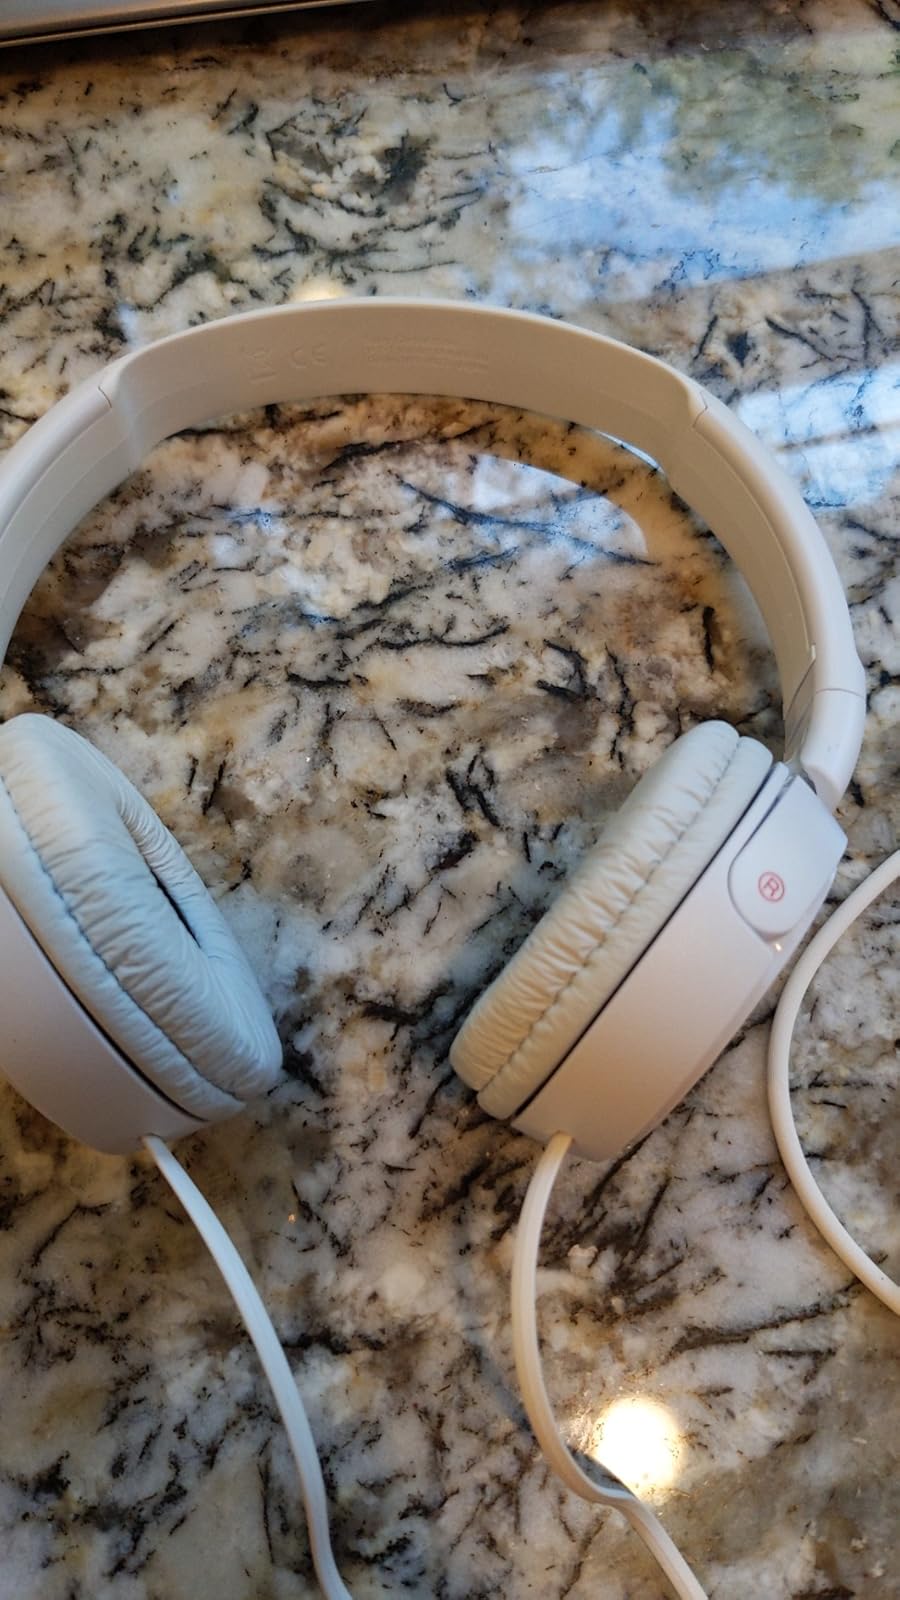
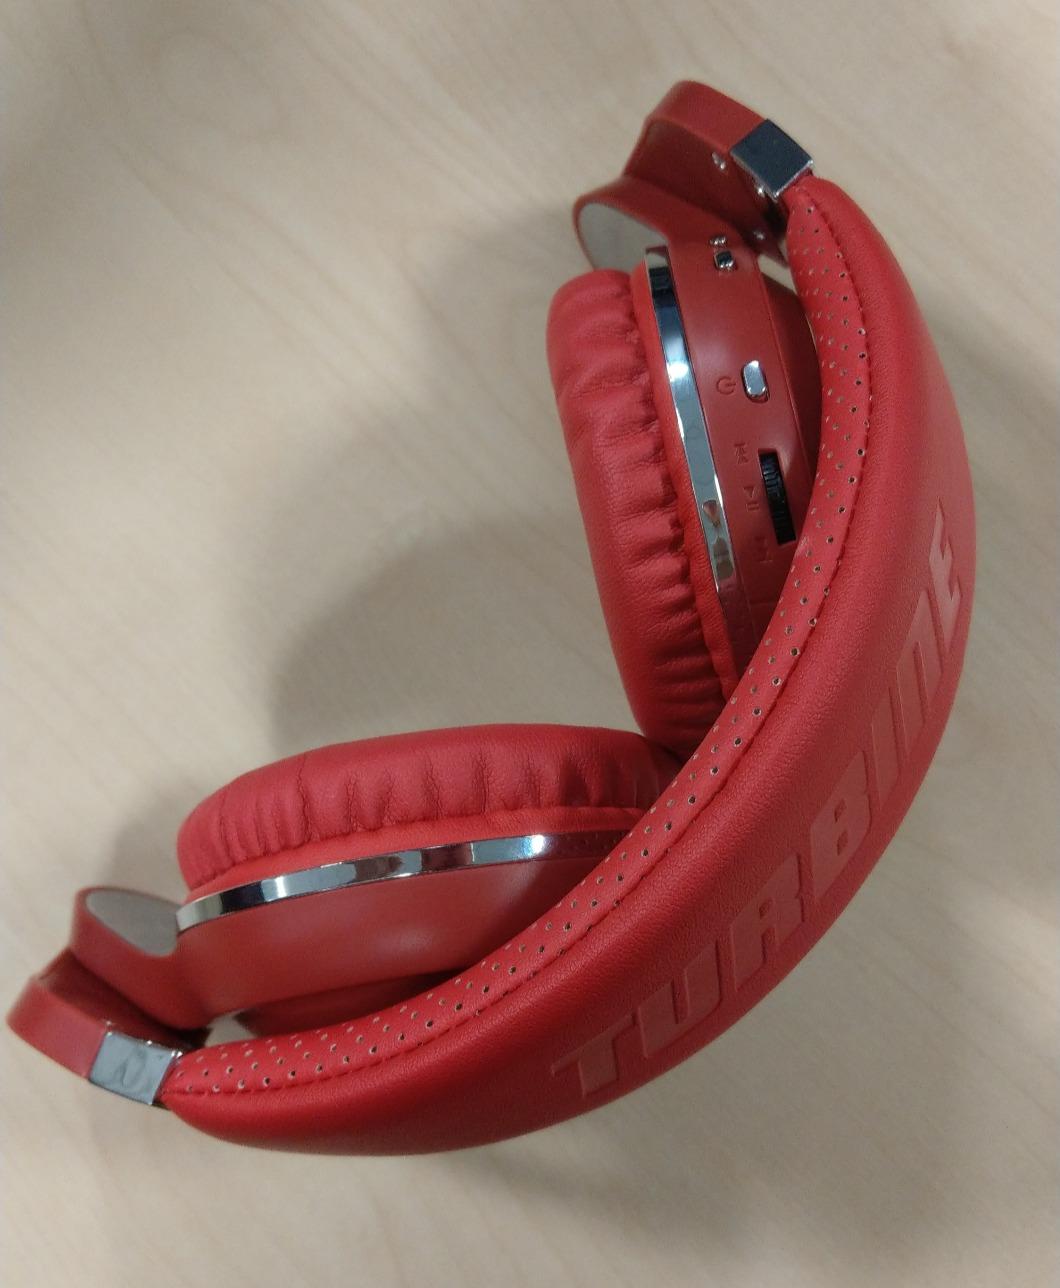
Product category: headphones
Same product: no